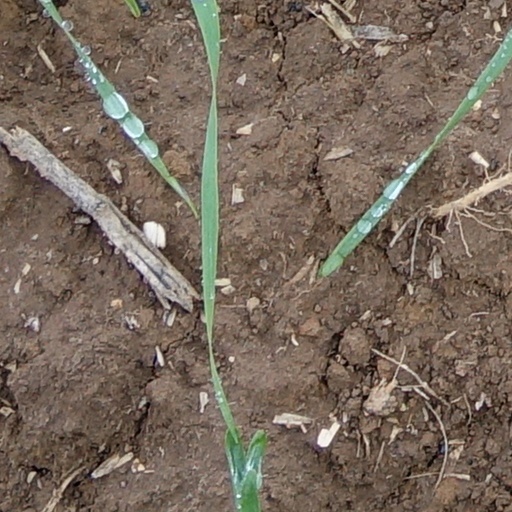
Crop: wheat